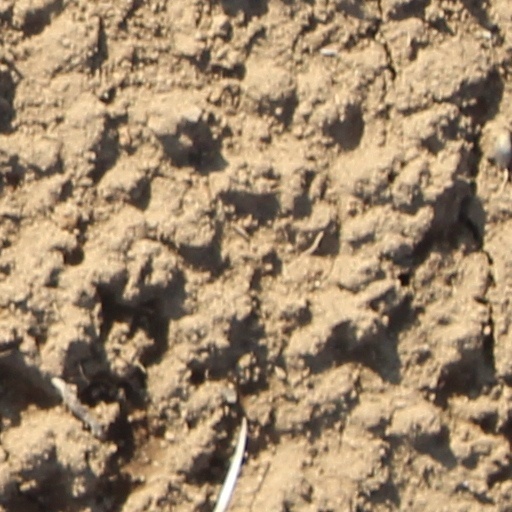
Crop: wheat